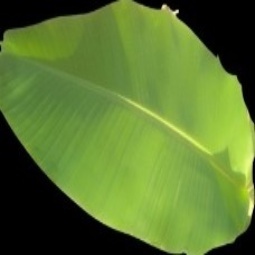
Label: Healthy